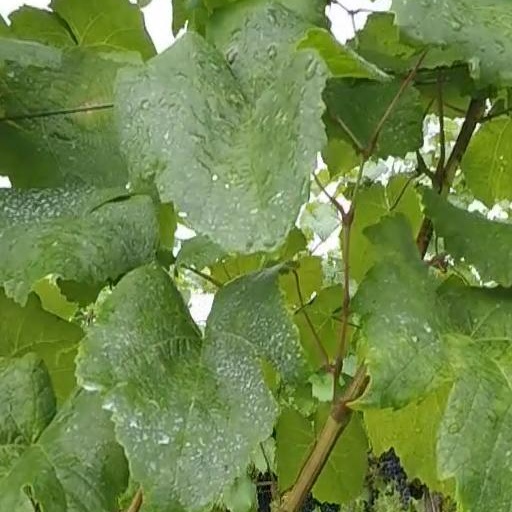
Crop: grape